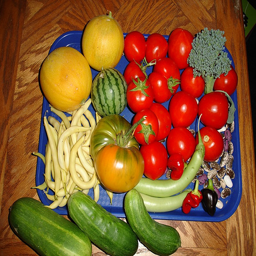
Many types of vegetables laid out on a tray.
A blue tray filled with freshly picked vegetables from the garden.
a blue tray loaded with a mixture of vegetables
An assortment of veggies spread out on a blue platter.
A blue tray holding various vegetables on a wooden table.